Clarissa Britain

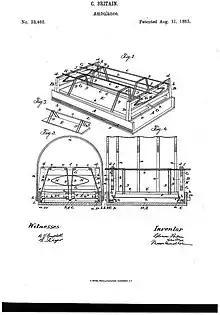
Drawing from Clarissa Britain's "improvement in ambulances" patent

In 1863 after settling her brother's affairs, Clarissa's professional life turned from teaching to inventions. It is not known why she did this. It can be surmised that perhaps what she saw in her journey north inspired her to create some of her inventions or perhaps she was looking for another way to make a living. Regardless, in the short span of a year and a half, Clarissa applied for and received seven patents. One of her patents was for an ambulance improvement to help with the removal of the wounded and bodies from the battlefield. Several others were for cooking improvements and one for a dinner pail for miners (Patent No. US41,274) which included a light, a food warming mechanism, and eating utensils.